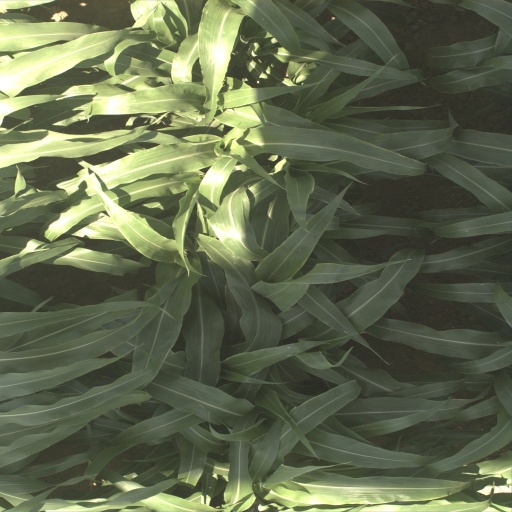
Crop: sorghum